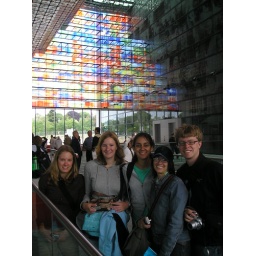
A colorful building we passed in Utrect